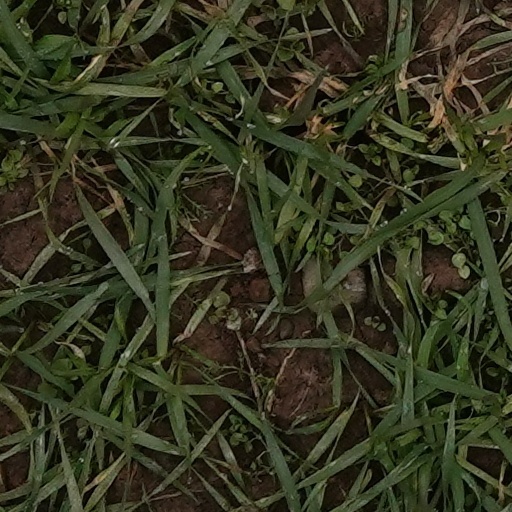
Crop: wheat